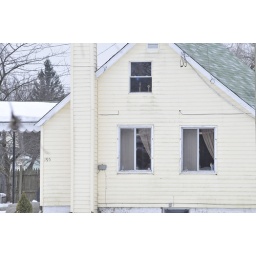
Some windows in neighboring house were blown out during the explosion.